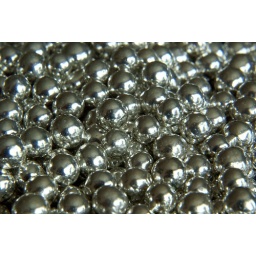
Macro again, these are those lttle balls for cake decoration, struggled today due to stressing over buying bike gear:-(